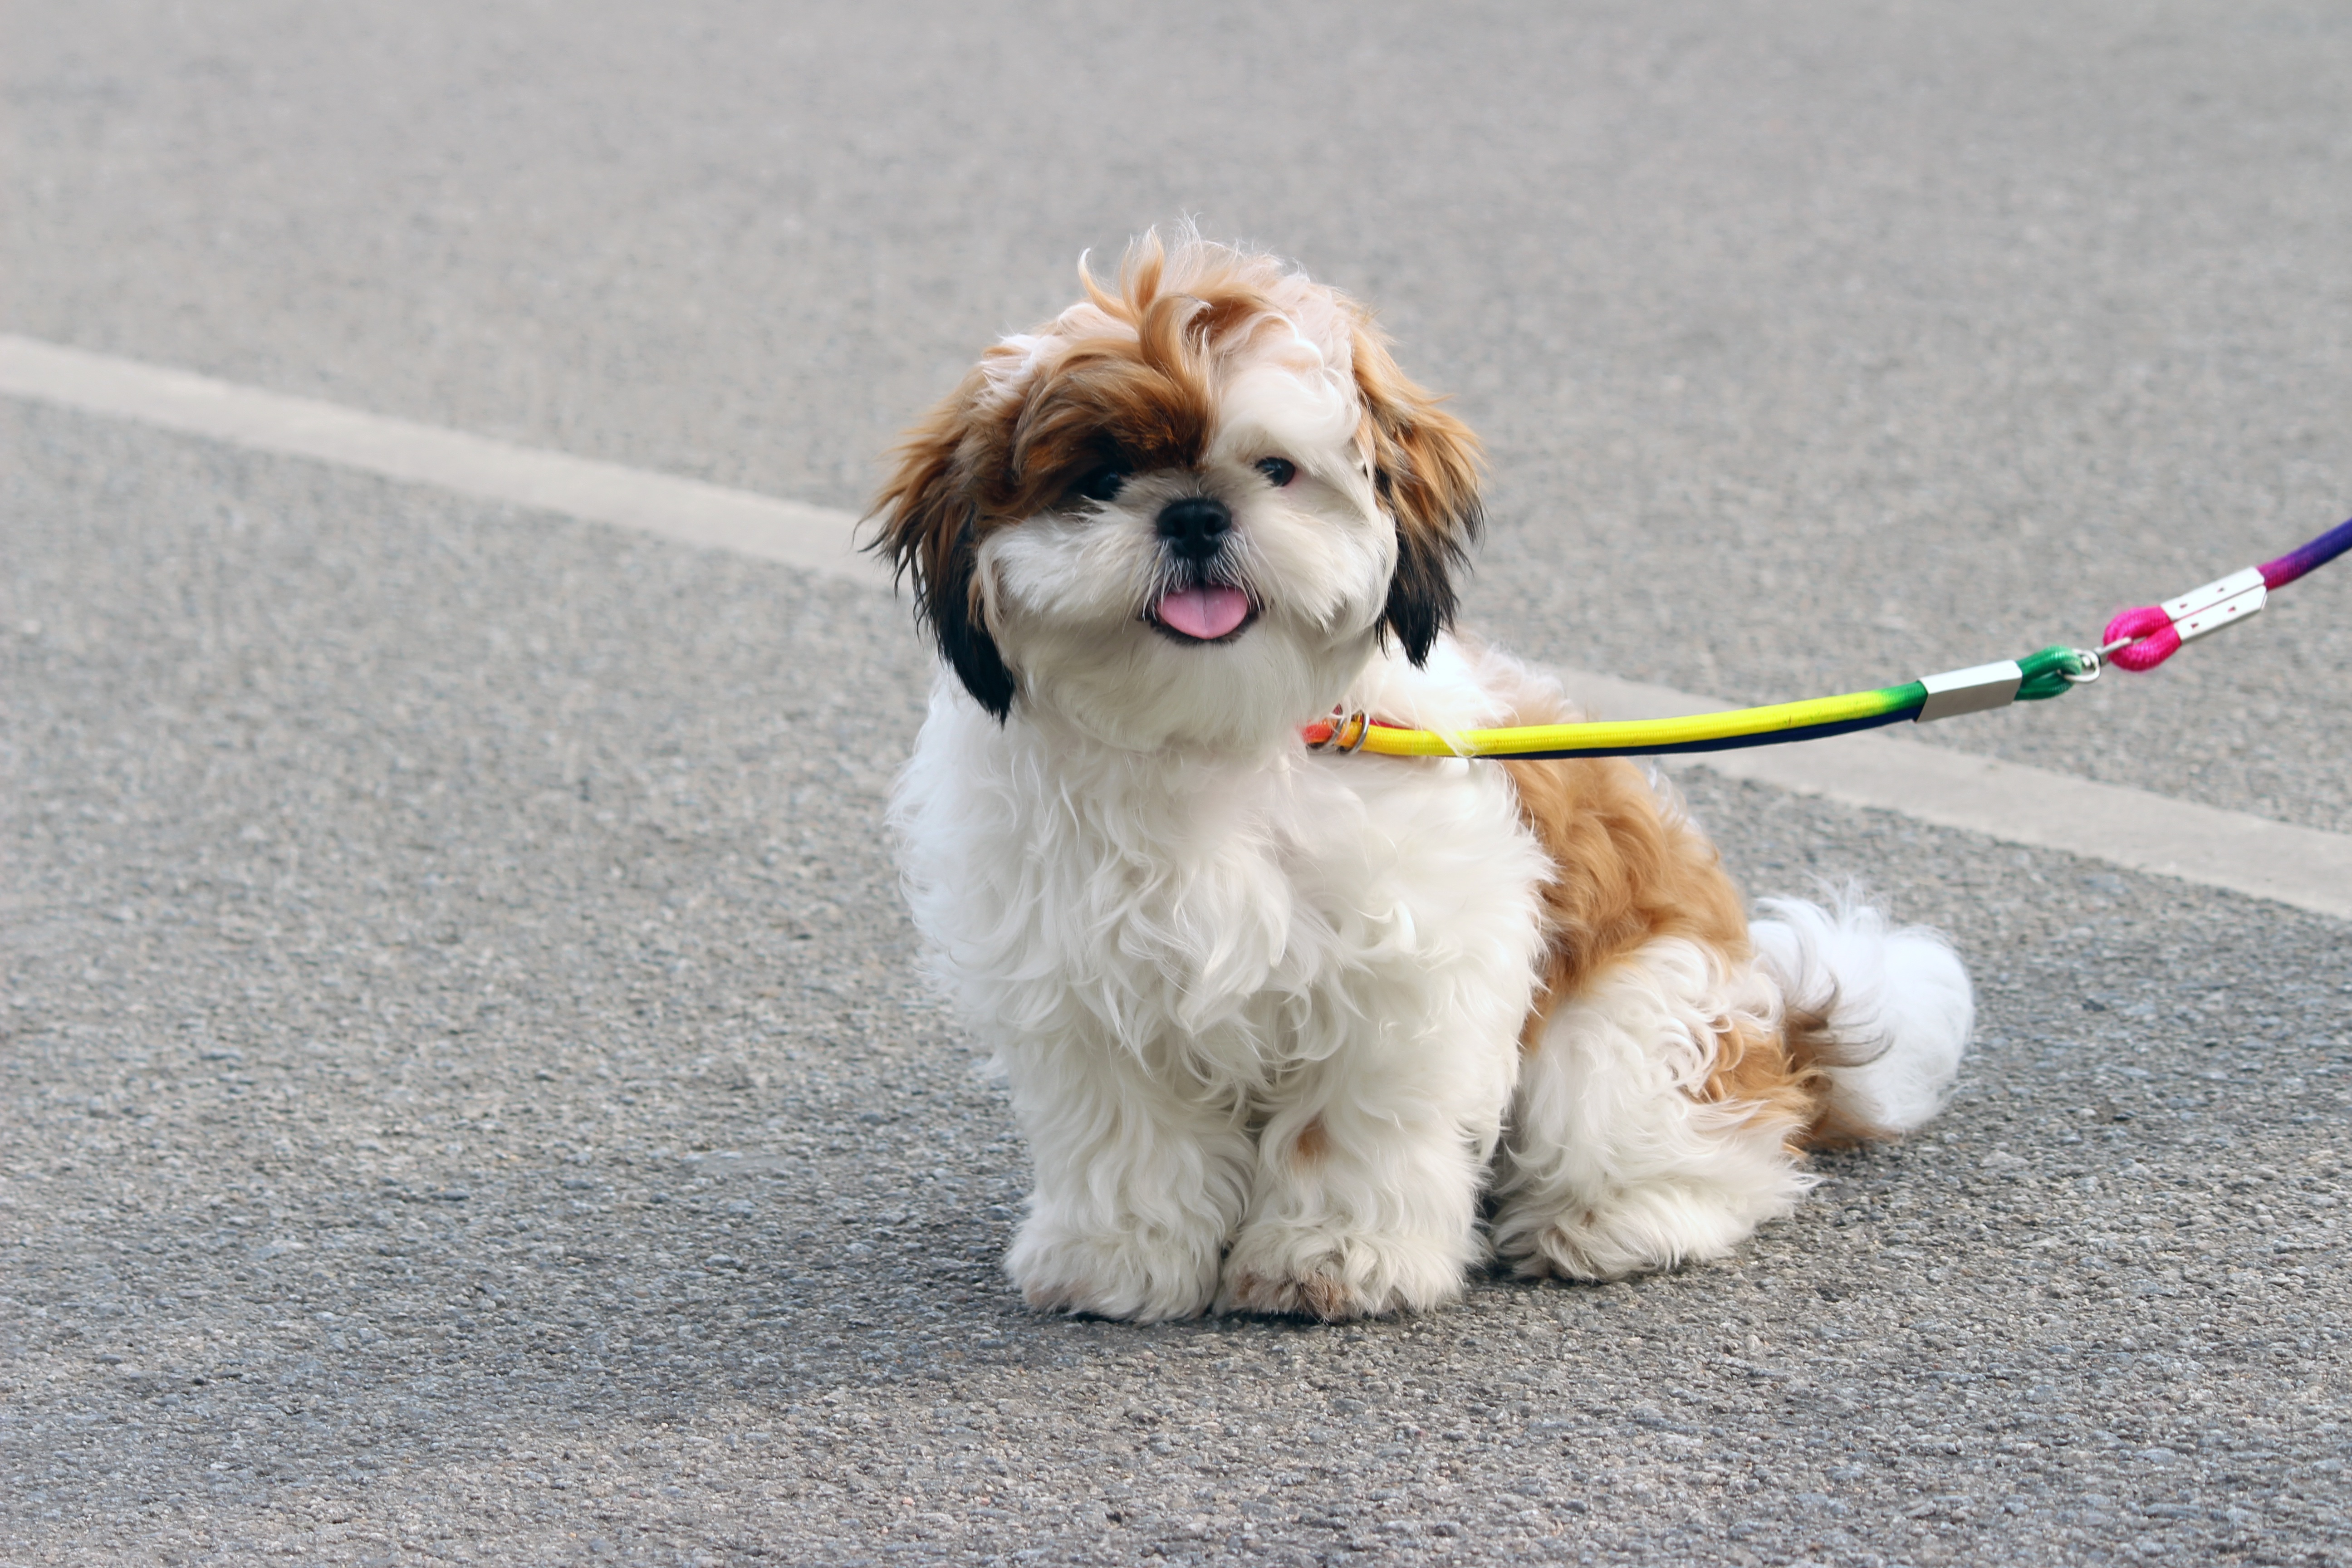
puppy, dog, animal, pet, mammal, vertebrate, dog breed, lhasa apso, cavapoo, cute dog, shih tzu, cockapoo, white dog, havanese, dog like mammal, schnoodle, dog crossbreeds, cavachon, poodle crossbreed, lowchen